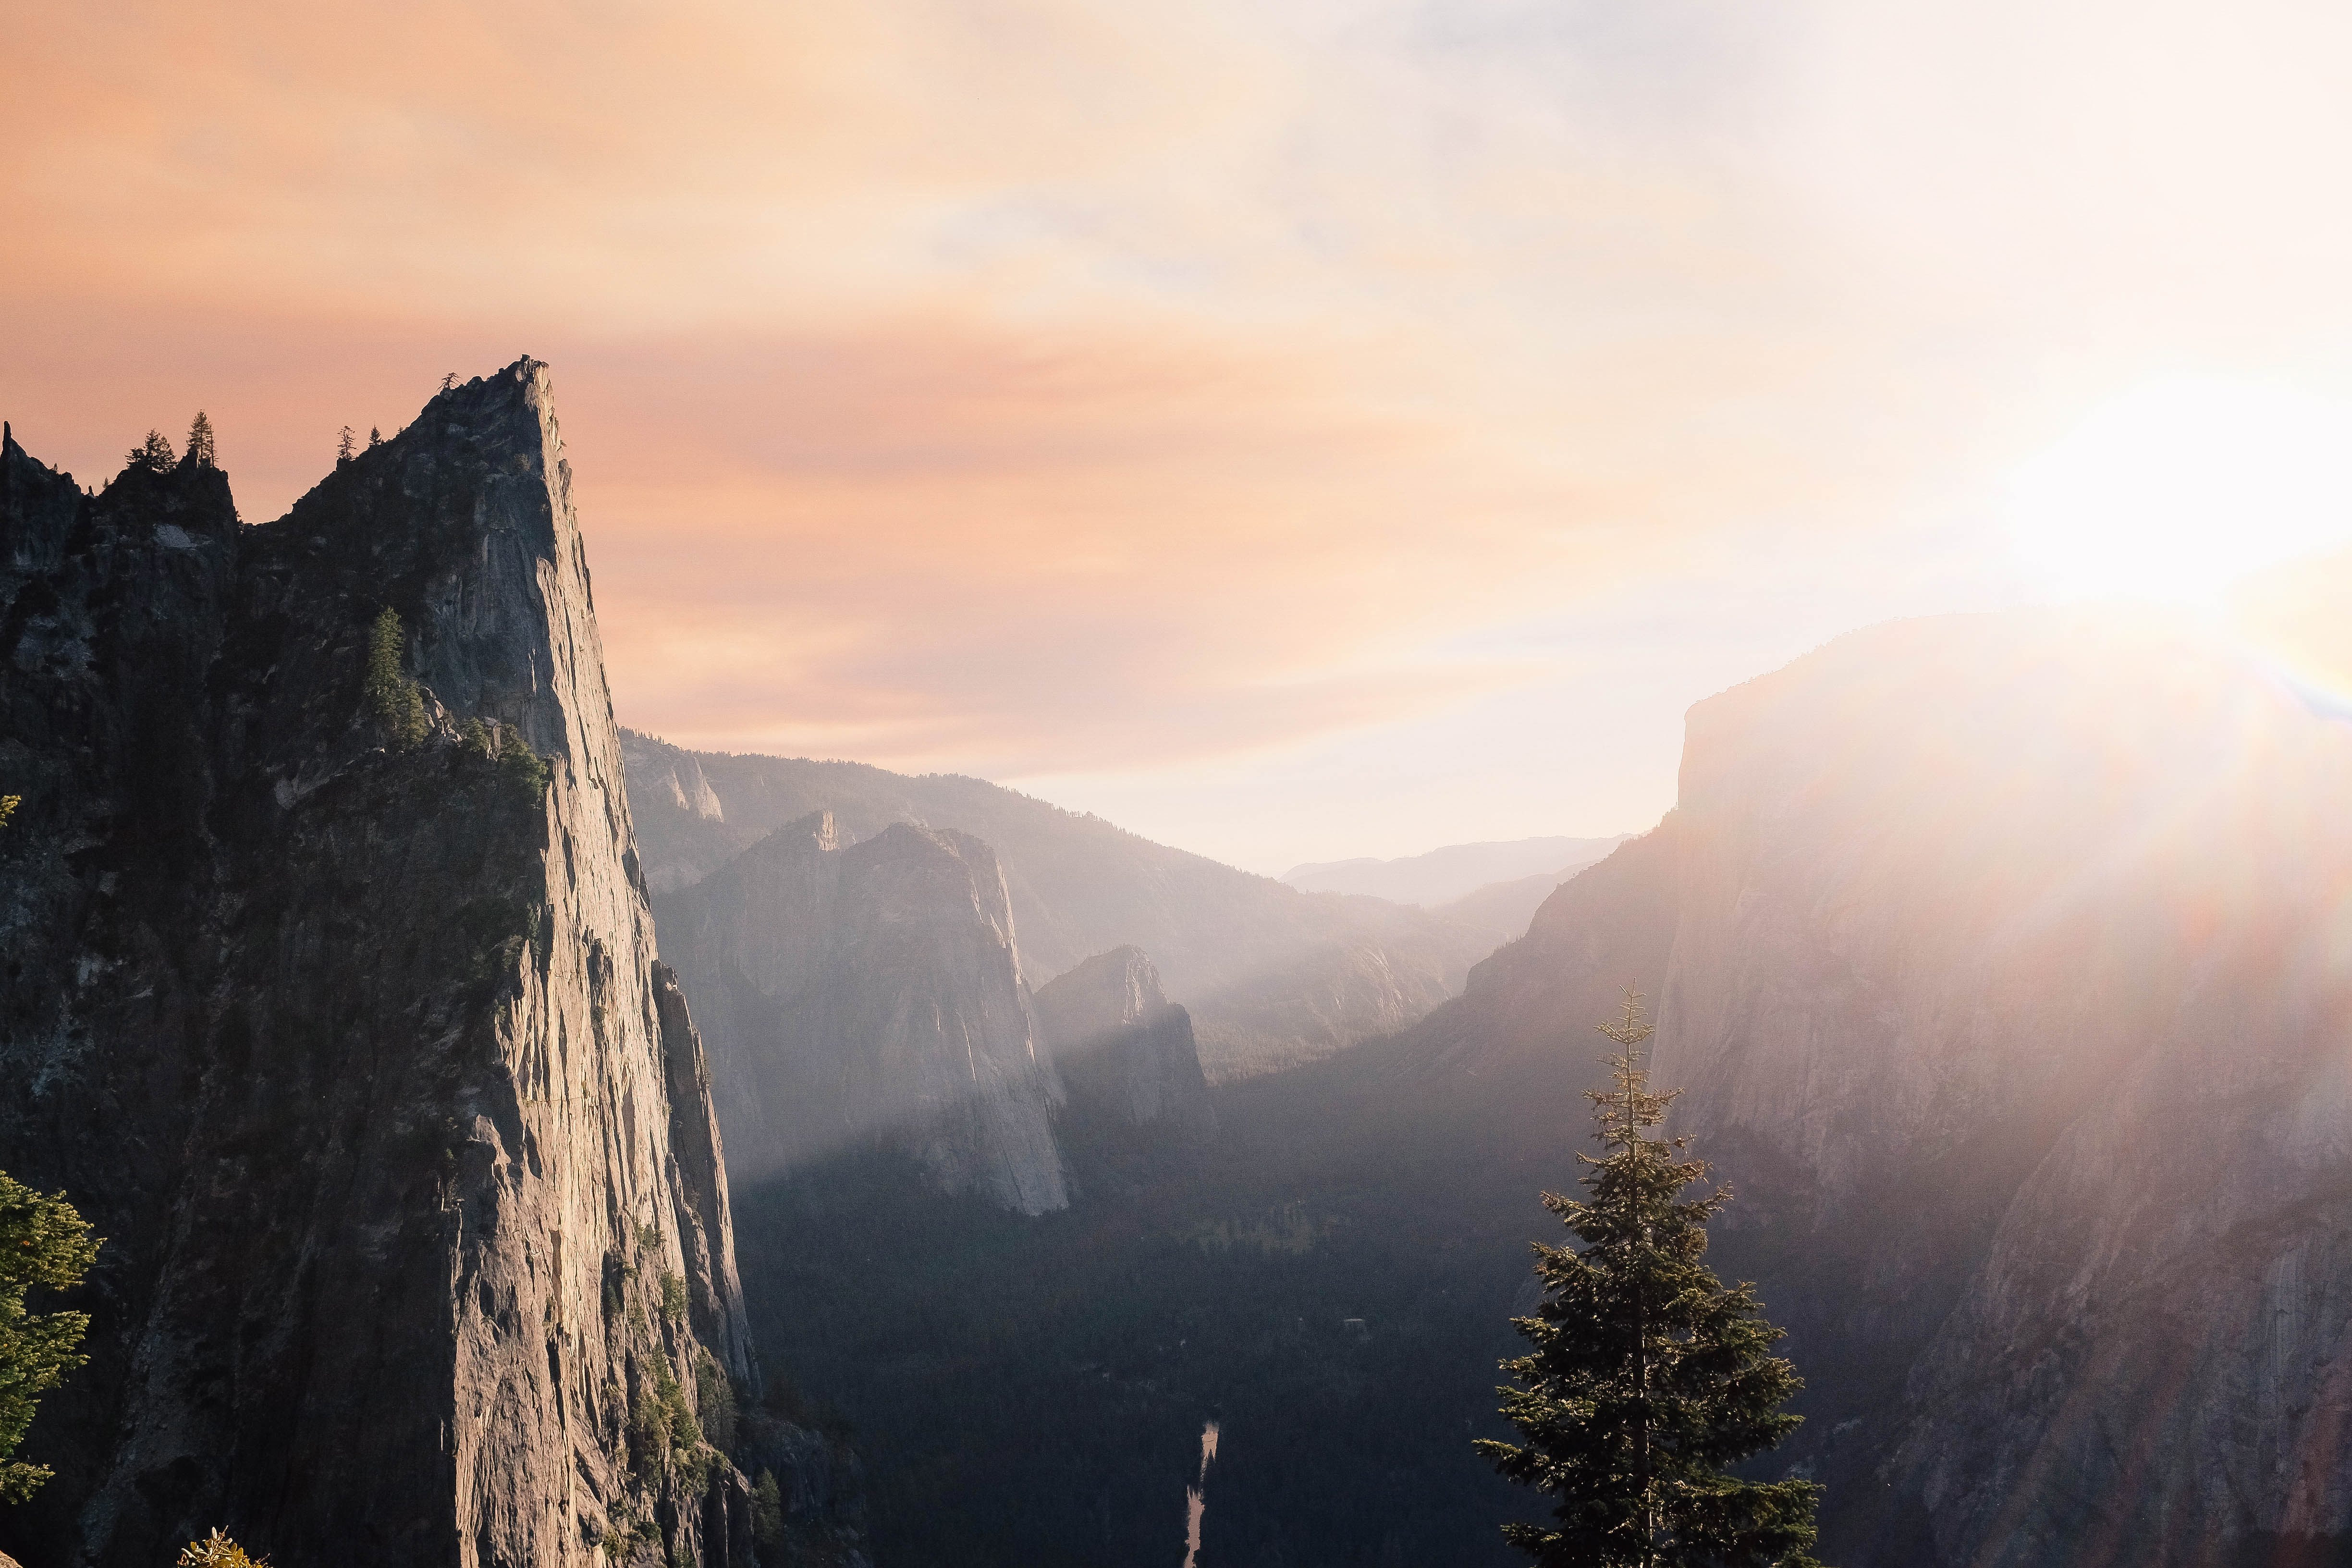
landscape, nature, creative, mountain, cloud, sunrise, sunset, mist, photography, sunlight, morning, hill, dawn, land, mountain range, photo, toolkit, color, scenery, summit, free, elements, use, fantastic, alps, cc, colours, photoshop, remix, non, commons, commercial, 14, wide, angle, lightroom, 5, adobe, nice, 11, image, scape, 4, 12, 6, 13, lenny, k, edit, actions, noncommercial, distribute, lennykphotography, landform, geographical feature, atmospheric phenomenon, mountainous landforms